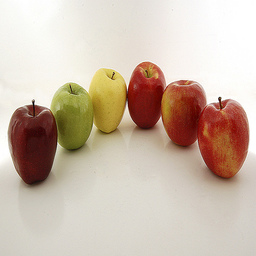
Label: Apple